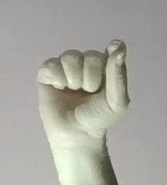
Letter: fa